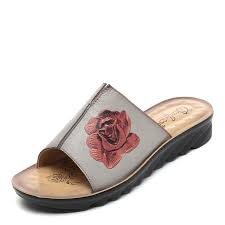
Waste category: shoes